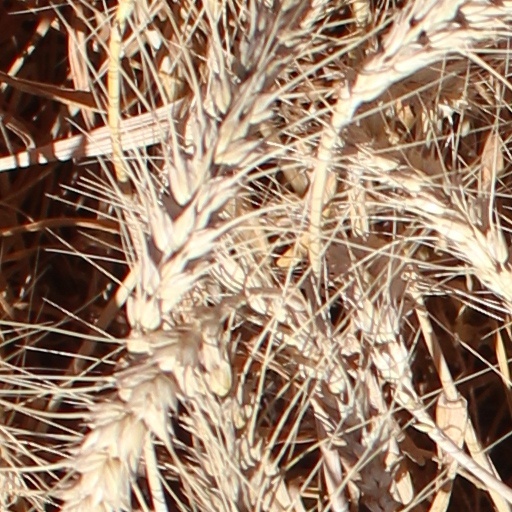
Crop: wheat